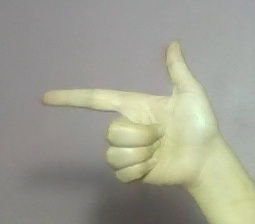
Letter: yaa